Georgi Yumatov

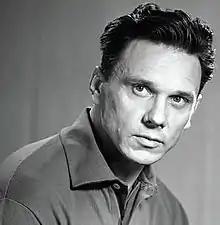
In 1966

Georgi Aleksandrovich Yumatov (11 March 1926 – 6 October 1997) was a Soviet and Russian film actor. He appeared in 72 films between 1946 and 1994. He was a People’s Artist of the RSFSR (1982).